Hoankan Evans no Uso

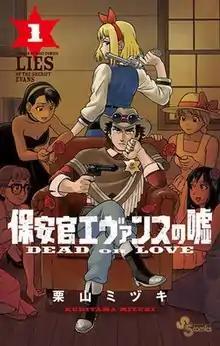
First volume cover featuring Elmore Evans (center) and Phoebe Oakley (top)

is a Japanese manga series written and illustrated by Mizuki Kuriyama. It was serialized in Shogakukan's "shōnen" manga magazine "Weekly Shōnen Sunday" from April 2017 to April 2022, with its chapters collected in 20 "tankōbon" volumes.